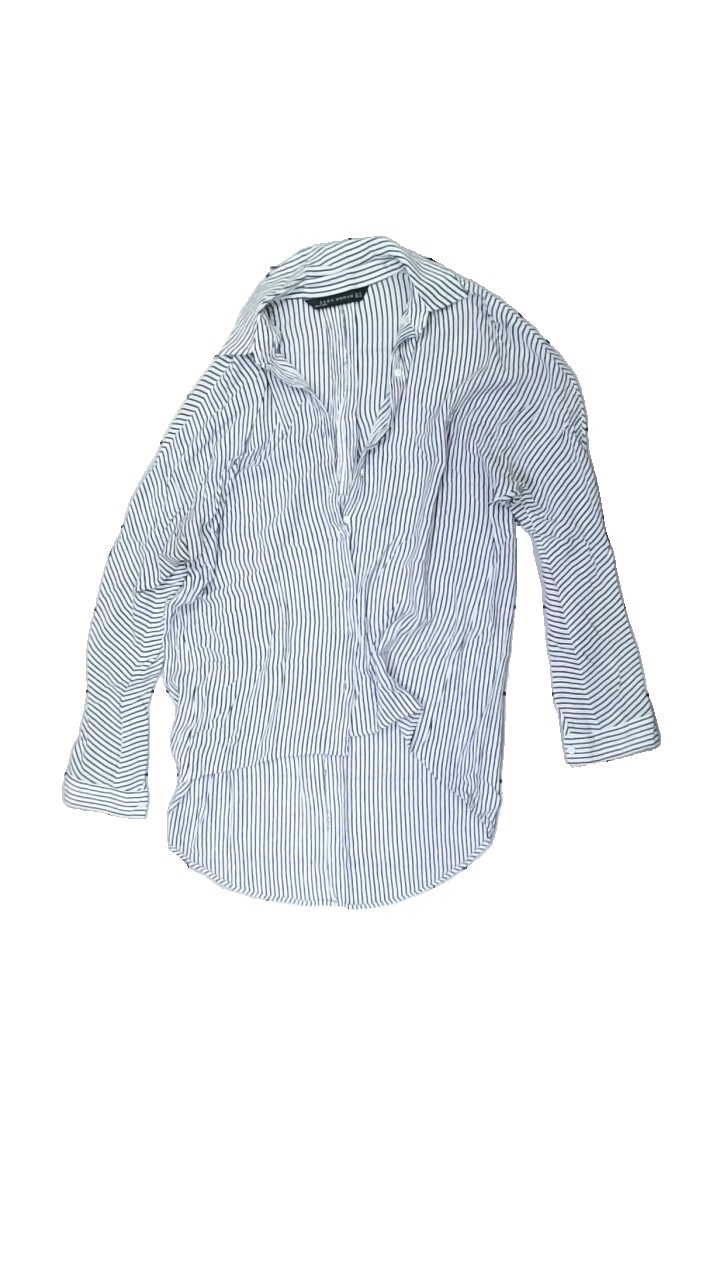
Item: Shirt (Ladies)
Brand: Zara
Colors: Blue, White
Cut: Regular
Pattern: Striped
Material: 100% Viscose
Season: All
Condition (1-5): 1
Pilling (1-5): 5
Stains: Major
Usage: Recycle
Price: <50